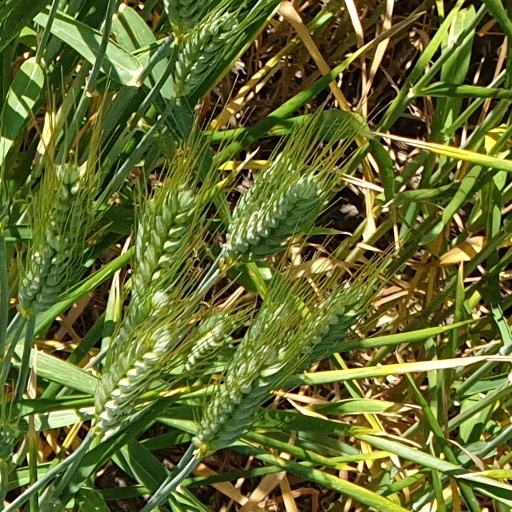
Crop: wheat